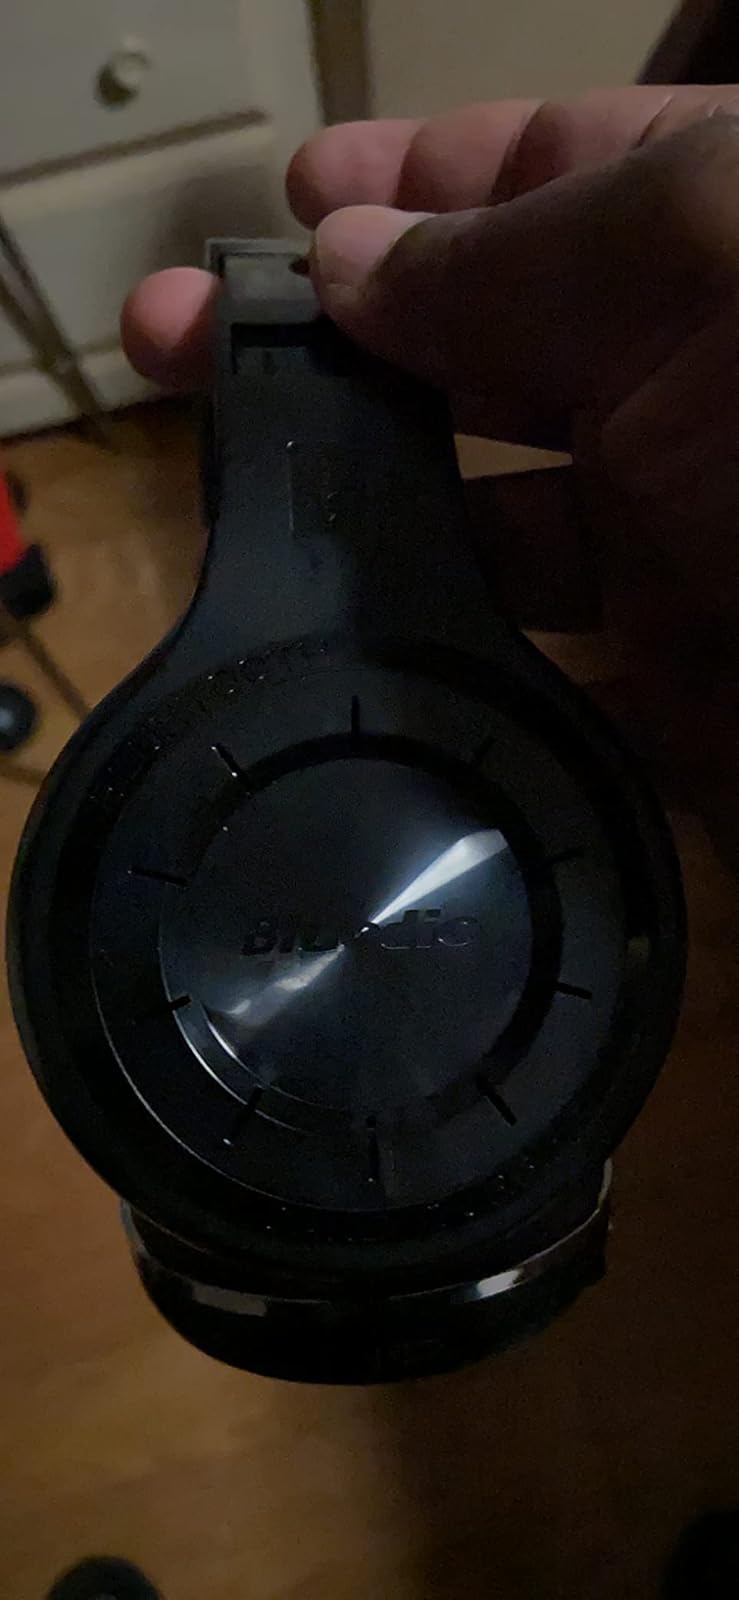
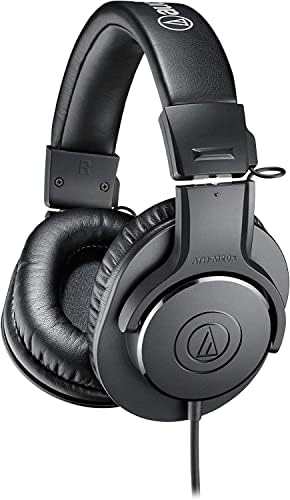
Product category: headphones
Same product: no